Modesty

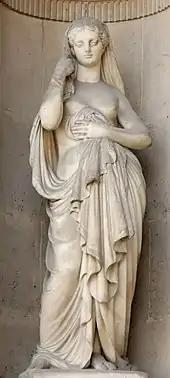
"Modesty", sculpture by Louis-Léopold Chambard, 1861

Modesty in Judaism, called Tzniut, is important beyond aspects of clothing. It extends to behaviour in public and in private, and depends on the context.